Minor Basilica of the Most Holy Rosary

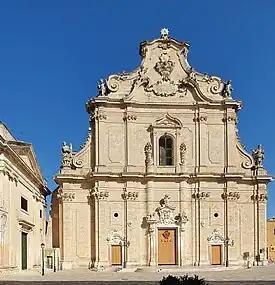
Facade of the Collegiate Church of the Most Holy Rosary

The Collegiate Basilica of the Most Holy Rosary, also known as the "Matrix Church" or "Cathedral" (Italian: "Basilica minore del Santissimo Rosario") is a Catholic place of worship located in Francavilla Fontana, an Italian municipality in the province of Brindisi in Apulia. It is the largest church in the diocese of Oria, of which it is part, and has the highest dome in Salento, with a diameter of 13 meters.